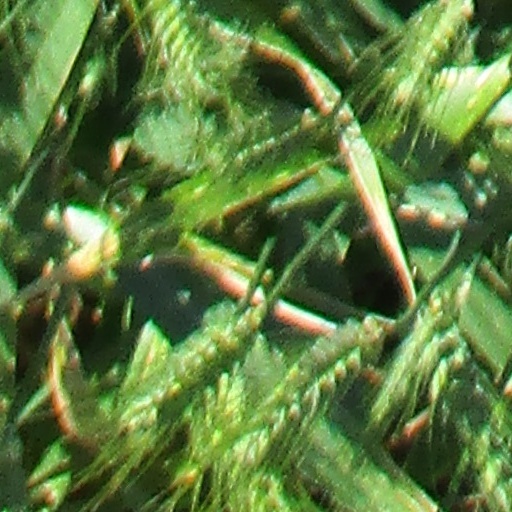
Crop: wheat